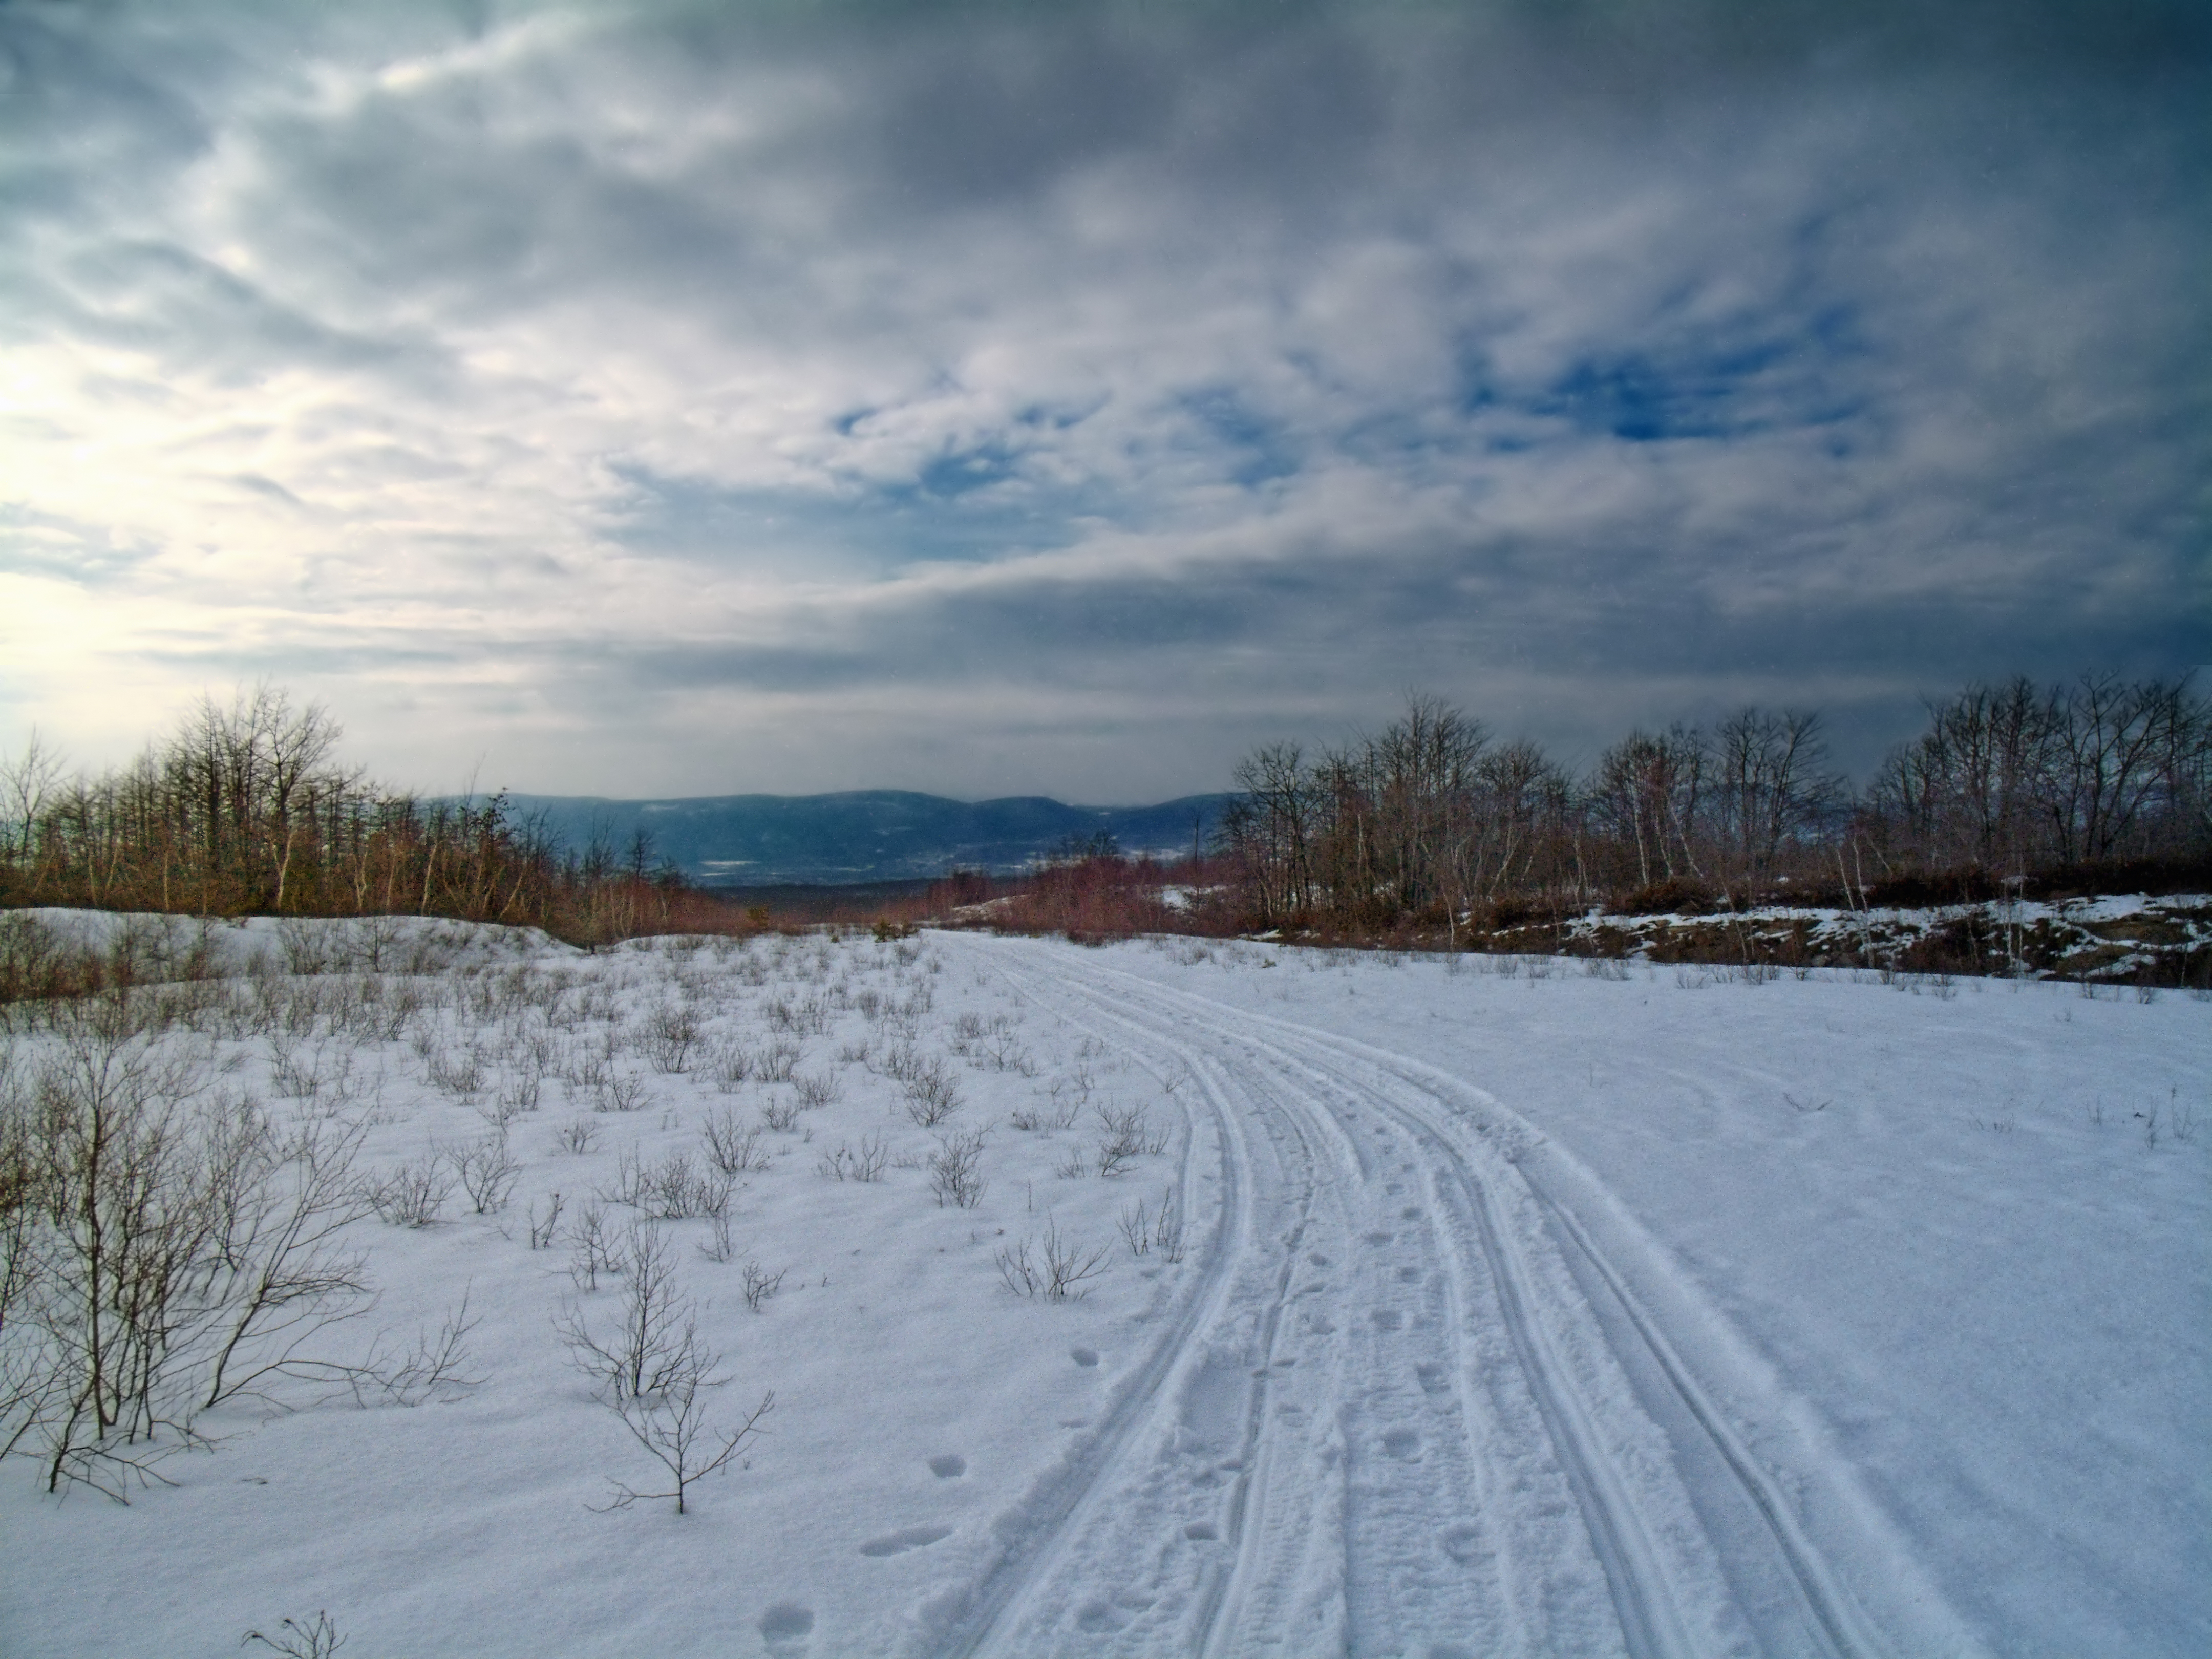
landscape, path, snow, winter, sky, hiking, trail, weather, season, creativecommons, clouds, mountains, appalachianmountains, poconos, lowlight, pennsylvania, natureconservancy, barrens, lackawannacounty, altocumulus, moosicmountain, moosicmountainpreserve, habitat, piste, freezing, natural environment, geological phenomenon